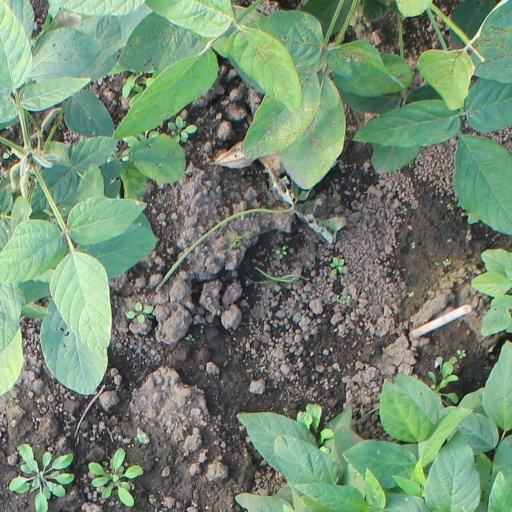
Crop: soybean